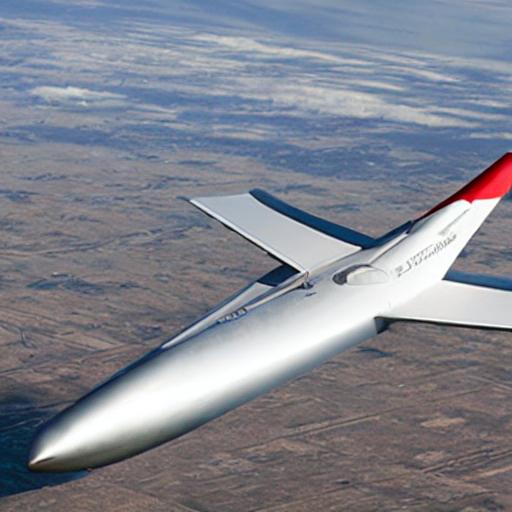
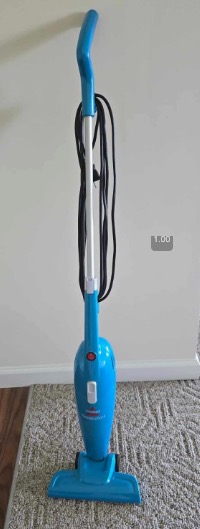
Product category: items_vacuum
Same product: no